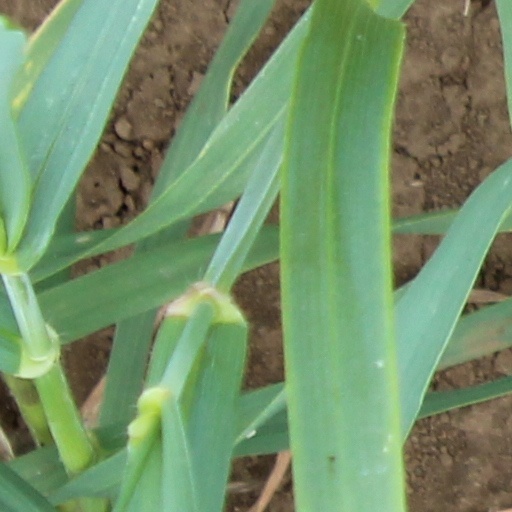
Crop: wheat